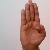
The image shows a hand gesture representing the letter 'B' in Indian Sign Language.